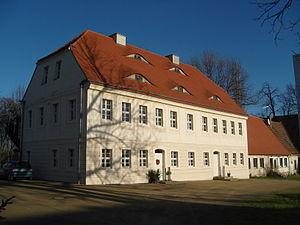
Le château de Großkmehlen est un château Renaissance protégé de Lusace appartenant à la fondation des châteaux du Brandebourg. Il se trouve dans le sud du Brandebourg à Großkmehlen.